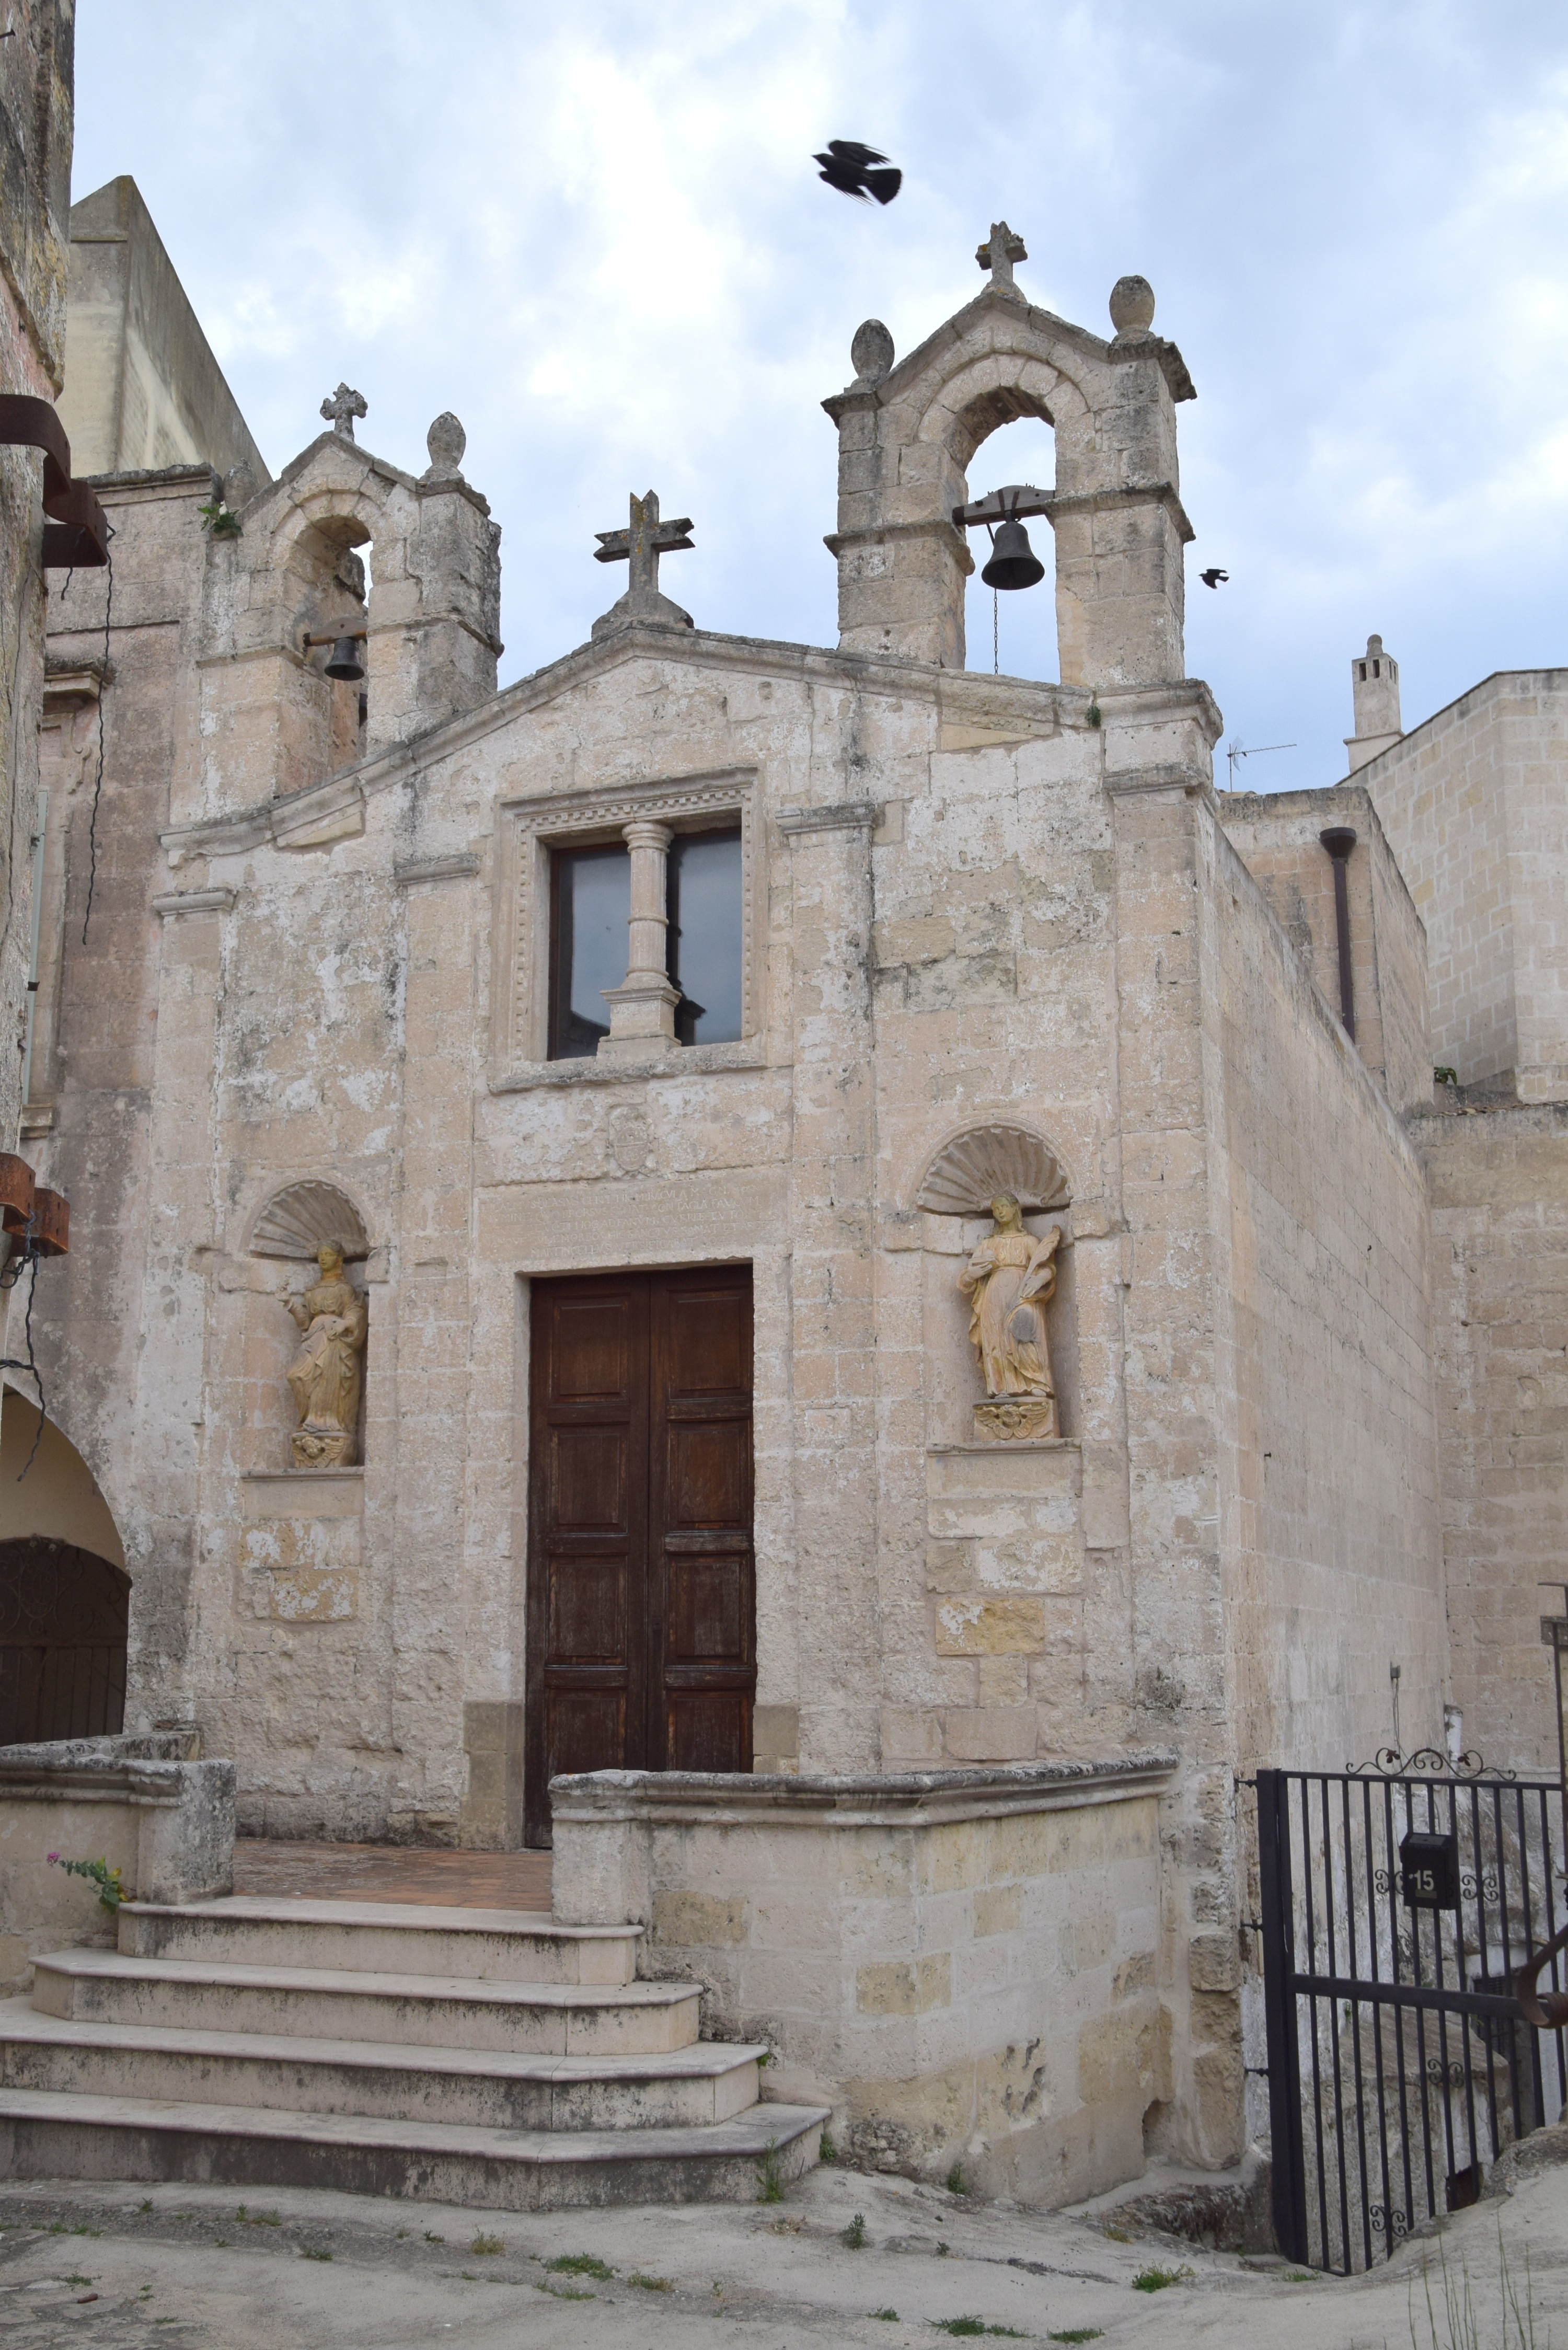
architecture, building, italy, facade, church, chapel, place of worship, ruins, monastery, synagogue, history, mater, ancient history, ancient roman architecture, spanish missions in california